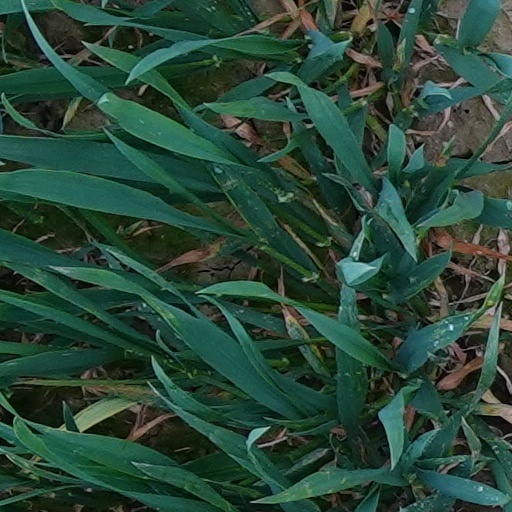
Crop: wheat